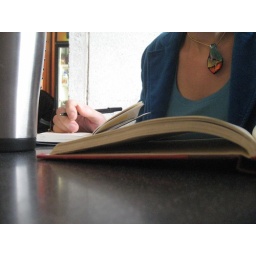
Finishing up a book in the library during lunch